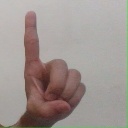
अक्षर: ड